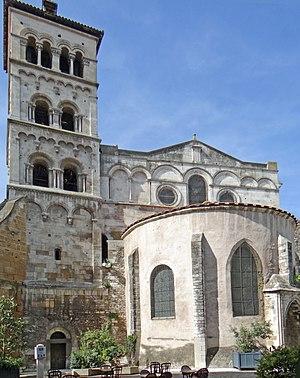
Vienne - Abbaye de Saint-André-le-Bas - Abbatiale
Ce tableau présente la liste de tous les monuments historiques classés ou inscrits, dans la ville française de Vienne, en Isère.
Cet article recense les monuments historiques français classés en 1954.